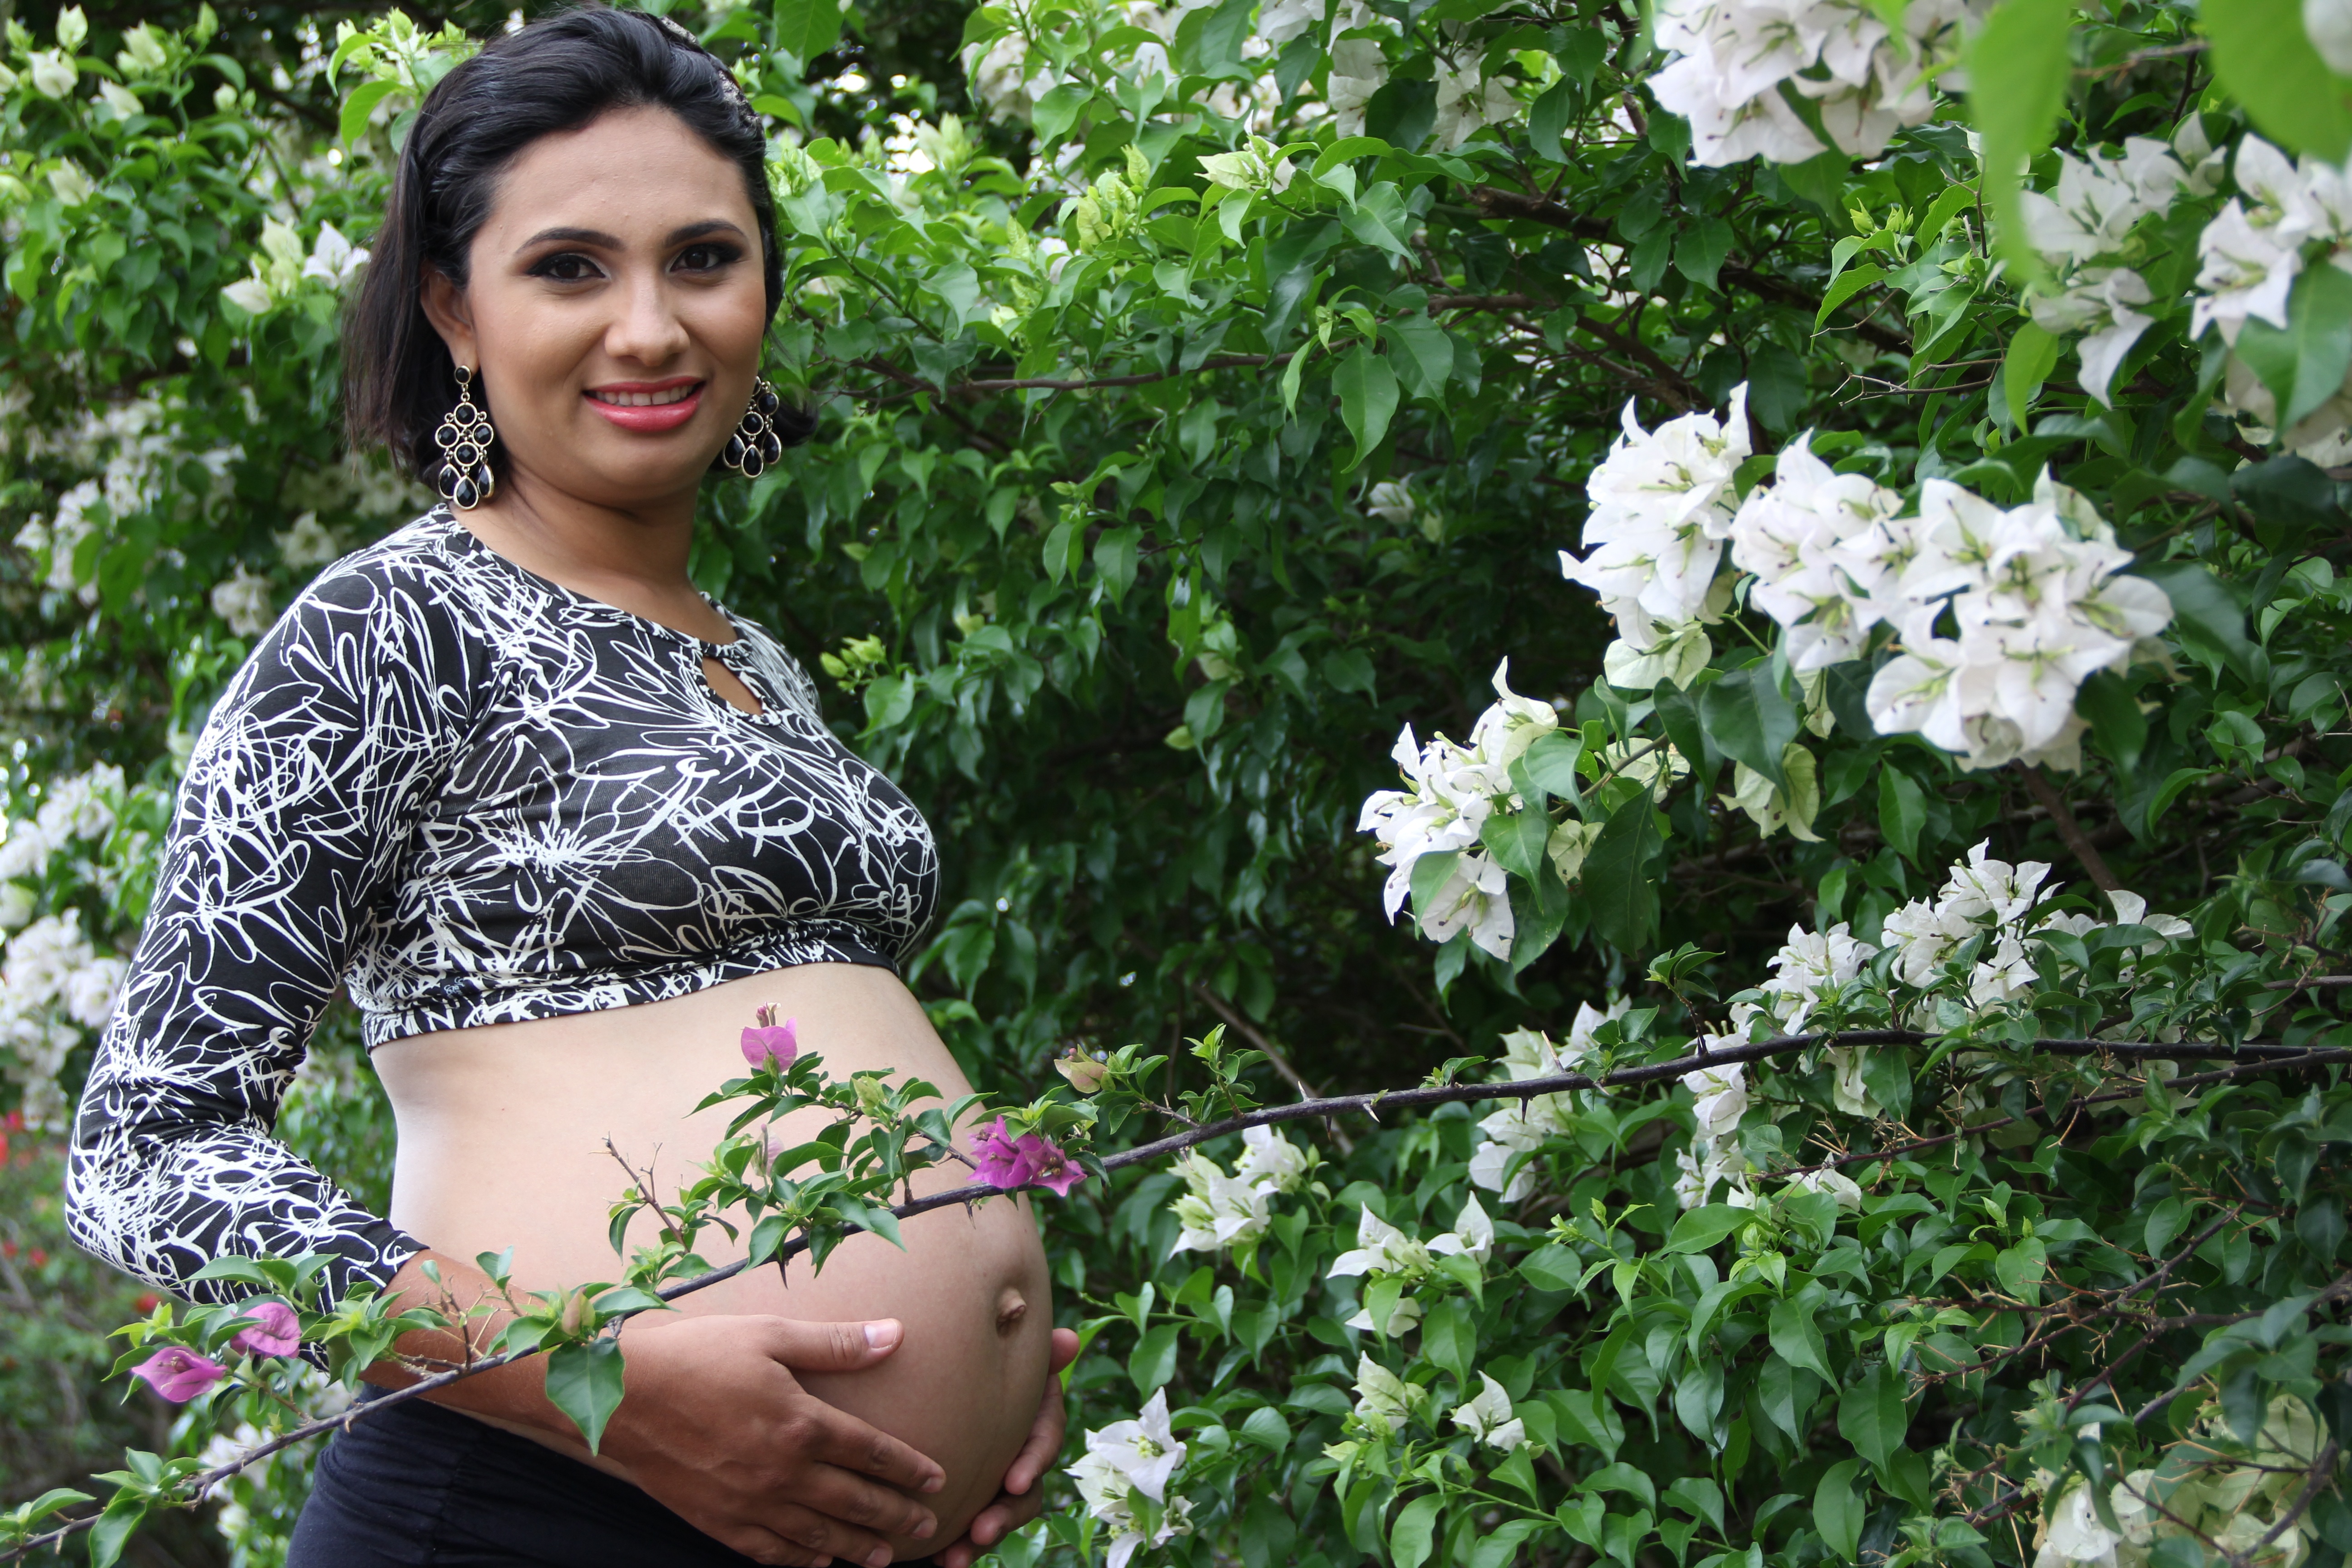
nature, grass, plant, flower, trunk, spring, green, botany, flora, pregnancy, human body, shrub, pregnant, belly, beauty, abdomen, photo shoot, flowering plant, pregnant woman, new life, waiting for baby, future mother, expecting a baby